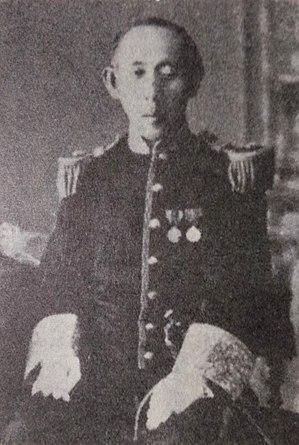
Ōkubo Tadanori est le 9ᵉ daimyō du domaine d'Odawara dans la province de Sagami, à la fin de l'époque d'Edo de l'histoire du Japon. Avant la restauration de Meiji, son titre de courtoisie est Kaga no Kami.